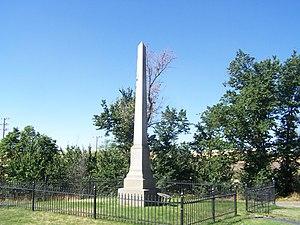
La bataille de Tohotonimme, également connue sous les noms de bataille de Pine Creek ou défaite de Steptoe, est un affrontement qui eut lieu le 17 mai 1858 près de la ville actuelle de Rosalia, dans l'État de Washington, entre une force de la US Army menée par le colonel Edward Steptoe et des guerriers palouses, spokanes, cœur d'alène et yakamas. Les Amérindiens furent victorieux et les Américains durent se replier.